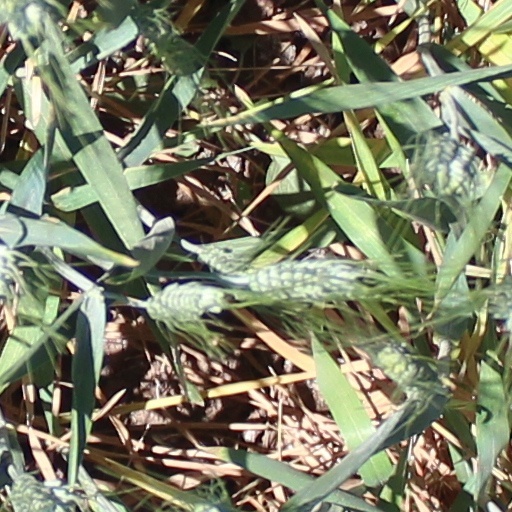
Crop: wheat